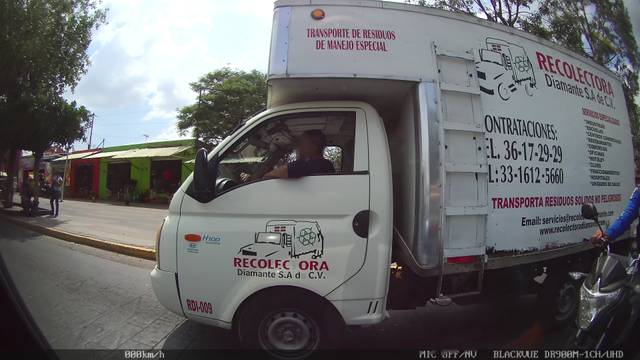
Region: Mexico
Coordinates: 20.629, -103.245